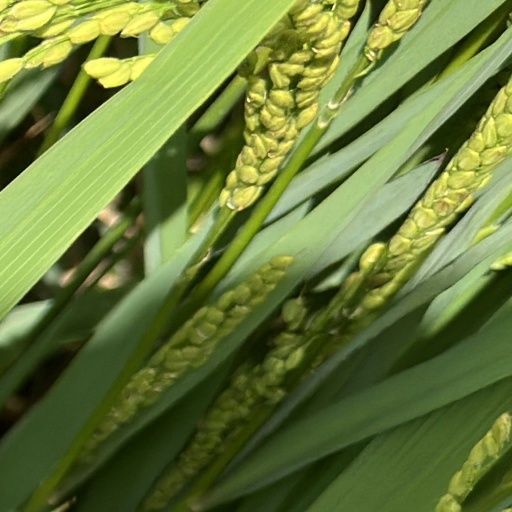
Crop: rice